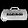
Label: Bag